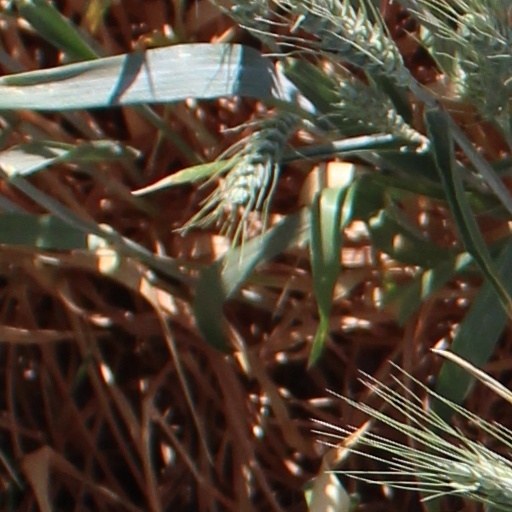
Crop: wheat